2025 European Ladies' Team Championship

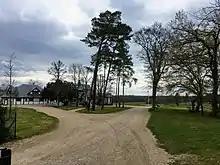
Entrée du Golf de Chantilly

Each team consisted of six players, playing two rounds of an opening stroke-play qualifying competition over two days, counting the five best scores each day for each team.